John Purroy Mitchel

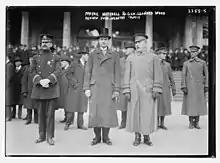
John Purroy Mitchel and Leonard Wood reviewing the 30th New York Volunteer Infantry Regiment on January 20, 1915

Mitchel's administration introduced widespread reforms, particularly in the New York City Police Department as overseen by Police Commissioner Arthur Woods. Woods fought corruption in the department and increased its efficiency and scope in attacking crime. His administration was neutral during garment and transportation worker's strikes in 1916.